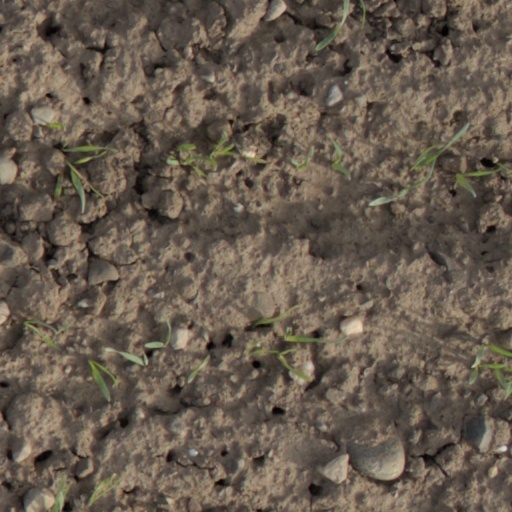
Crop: wheat